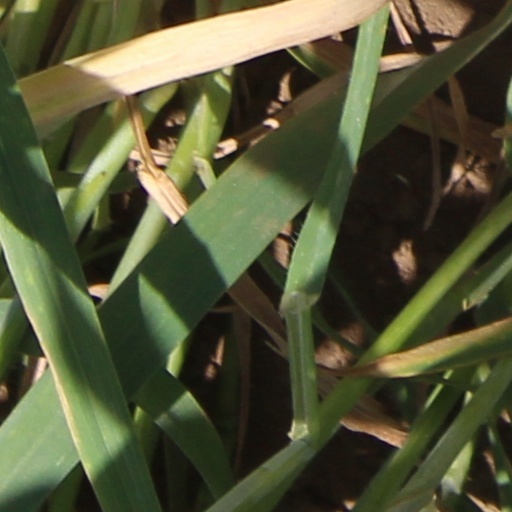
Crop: wheat